Marshall Newhouse

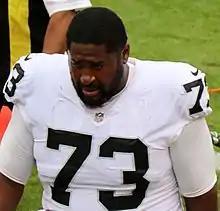
Newhouse with the Oakland Raiders in 2017

Marshall Edward Newhouse (born September 29, 1988) is an American former professional football offensive tackle. He was selected by the Green Bay Packers in the fifth round of the 2010 NFL draft and later won Super Bowl XLV with them over the Pittsburgh Steelers. Newhouse was also a member of the Cincinnati Bengals, New York Giants, Oakland Raiders, Buffalo Bills, Carolina Panthers, New Orleans Saints, New England Patriots, and Tennessee Titans. He played college football at Texas Christian University.